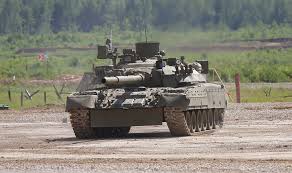
Label: Tank